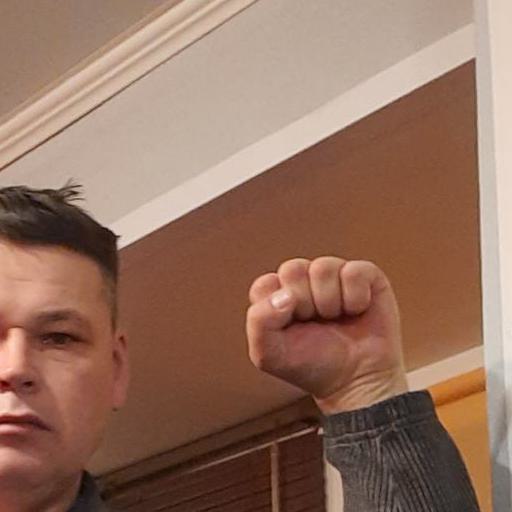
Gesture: fist